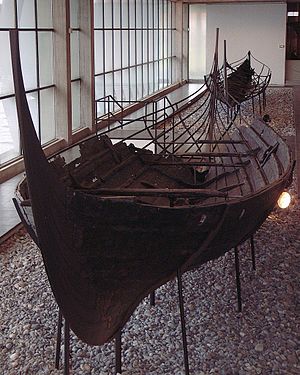
Skuldelev-skibene / Beskrivelse / Skuldelev 3
Skuldelev 3
Skuldelev-skibene er en betegnelse for fem vikingeskibe, der blev fundet i Roskilde Fjord i Peberrenden ved Skuldelev omkring 20 km nord for Roskilde. I 1962 blev de sunkne skibe udgravet over fire måneder. De var fra 1000-tallet. De var tilsyneladende sænket for at forhindre angreb fra havet mod Roskilde.